My Hero Academia: Smash!!

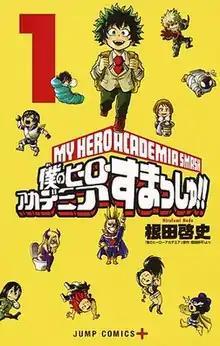
Cover of the first manga volume

is a Japanese manga series written and illustrated by Hirofumi Neda. It is a spin-off to Kōhei Horikoshi's manga series "My Hero Academia". It was serialized on Shueisha's online platform "Shōnen Jump+" from November 2015 to November 2017, with its chapters collected in five volumes.